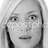
Emotion: surprise